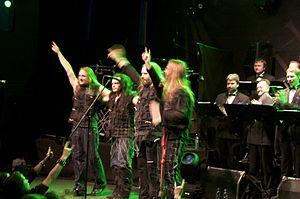
Metsatöll et la chorale masculine nationale d'Estonie présentant leur nouvel album Äio au Rock Cafe, Tallinn, Estonie.
Metsatöll est un groupe de folk metal estonien, originaire de Tallinn. Le mot « Metsatöll » est un ancien euphémisme estonien pour « loup », qui se reflète dans l'âpreté de leurs paroles. Une bonne partie de leurs compositions, faisant grand usage de flûtes et autres instruments traditionnels, sont basées sur les guerres d'indépendance du XIIIᵉ et du XIVᵉ siècle.